Ștefan Luchian

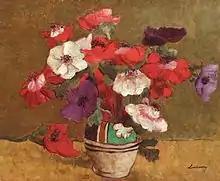

Ștefan Luchian (last name also spelled Lukian; 1 February 1868 – 28 June 1916) was a Romanian painter, famous for his landscapes and still life works.